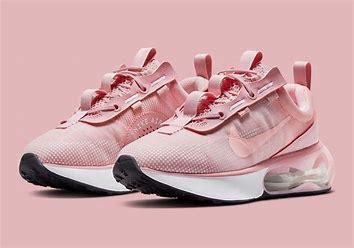
Brand: Nike
Model: Air Max 2021